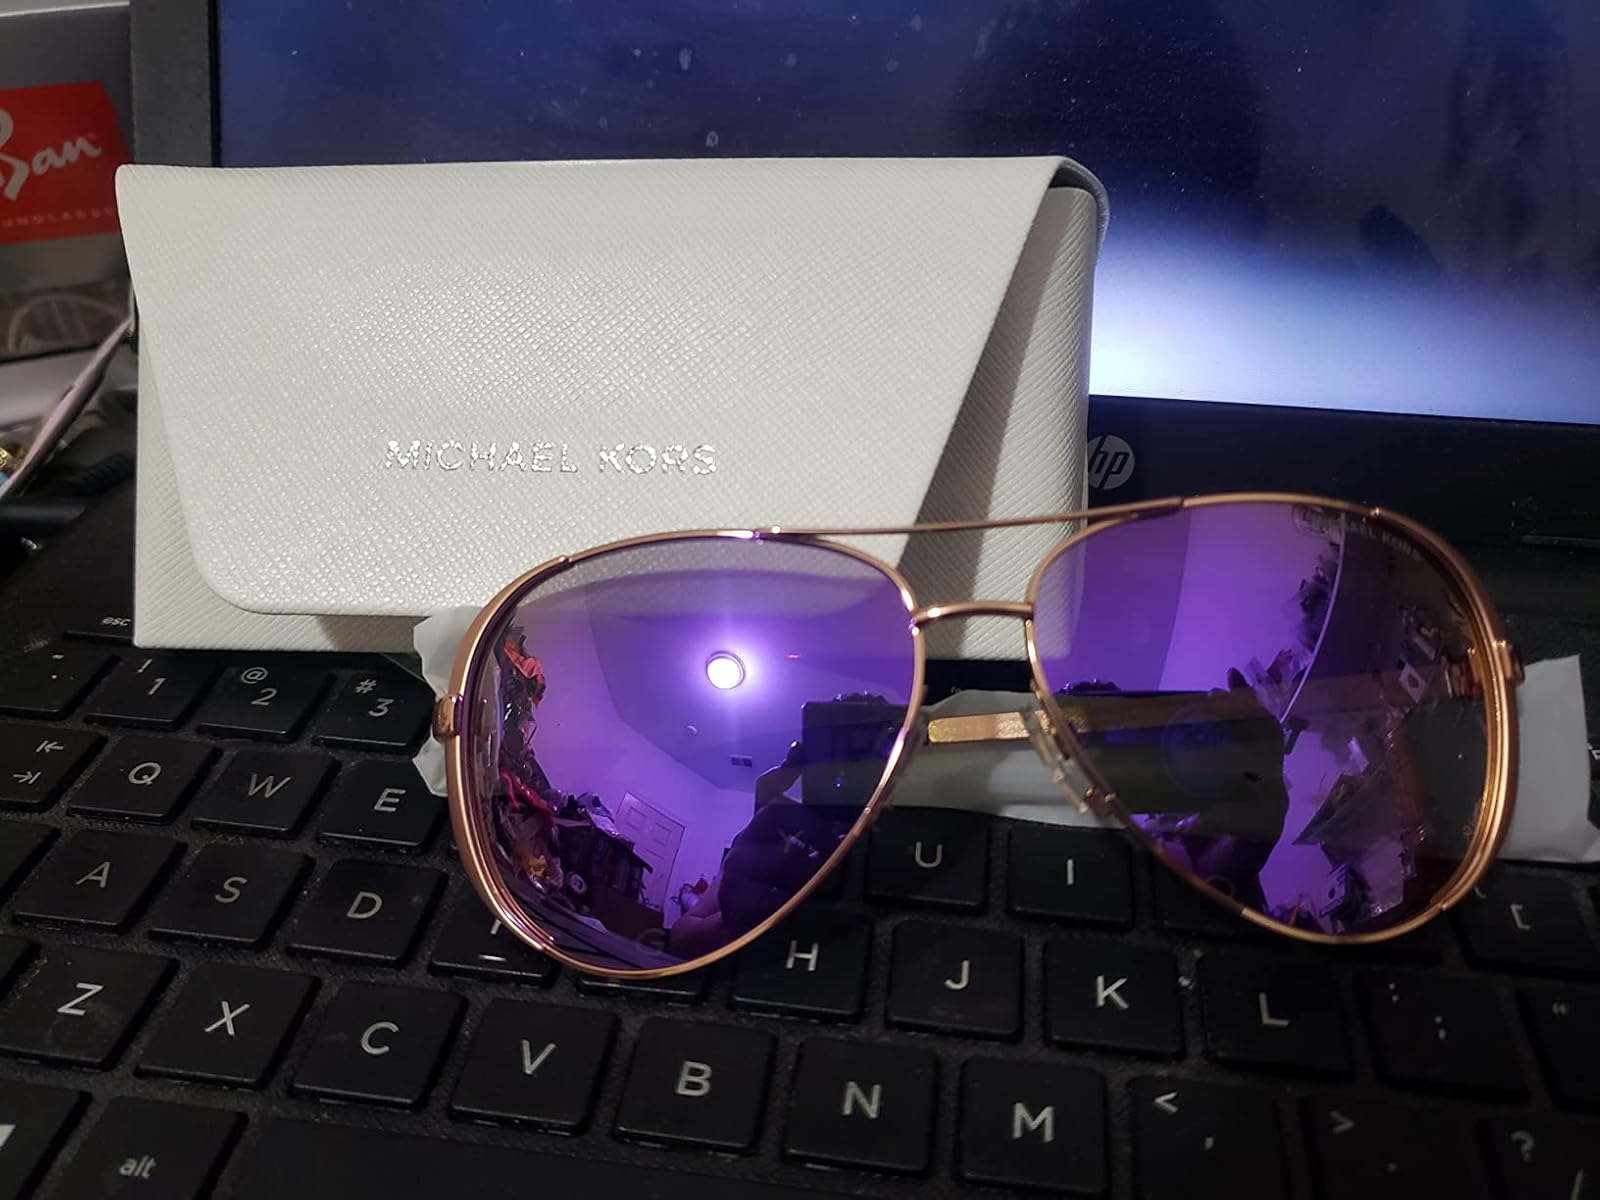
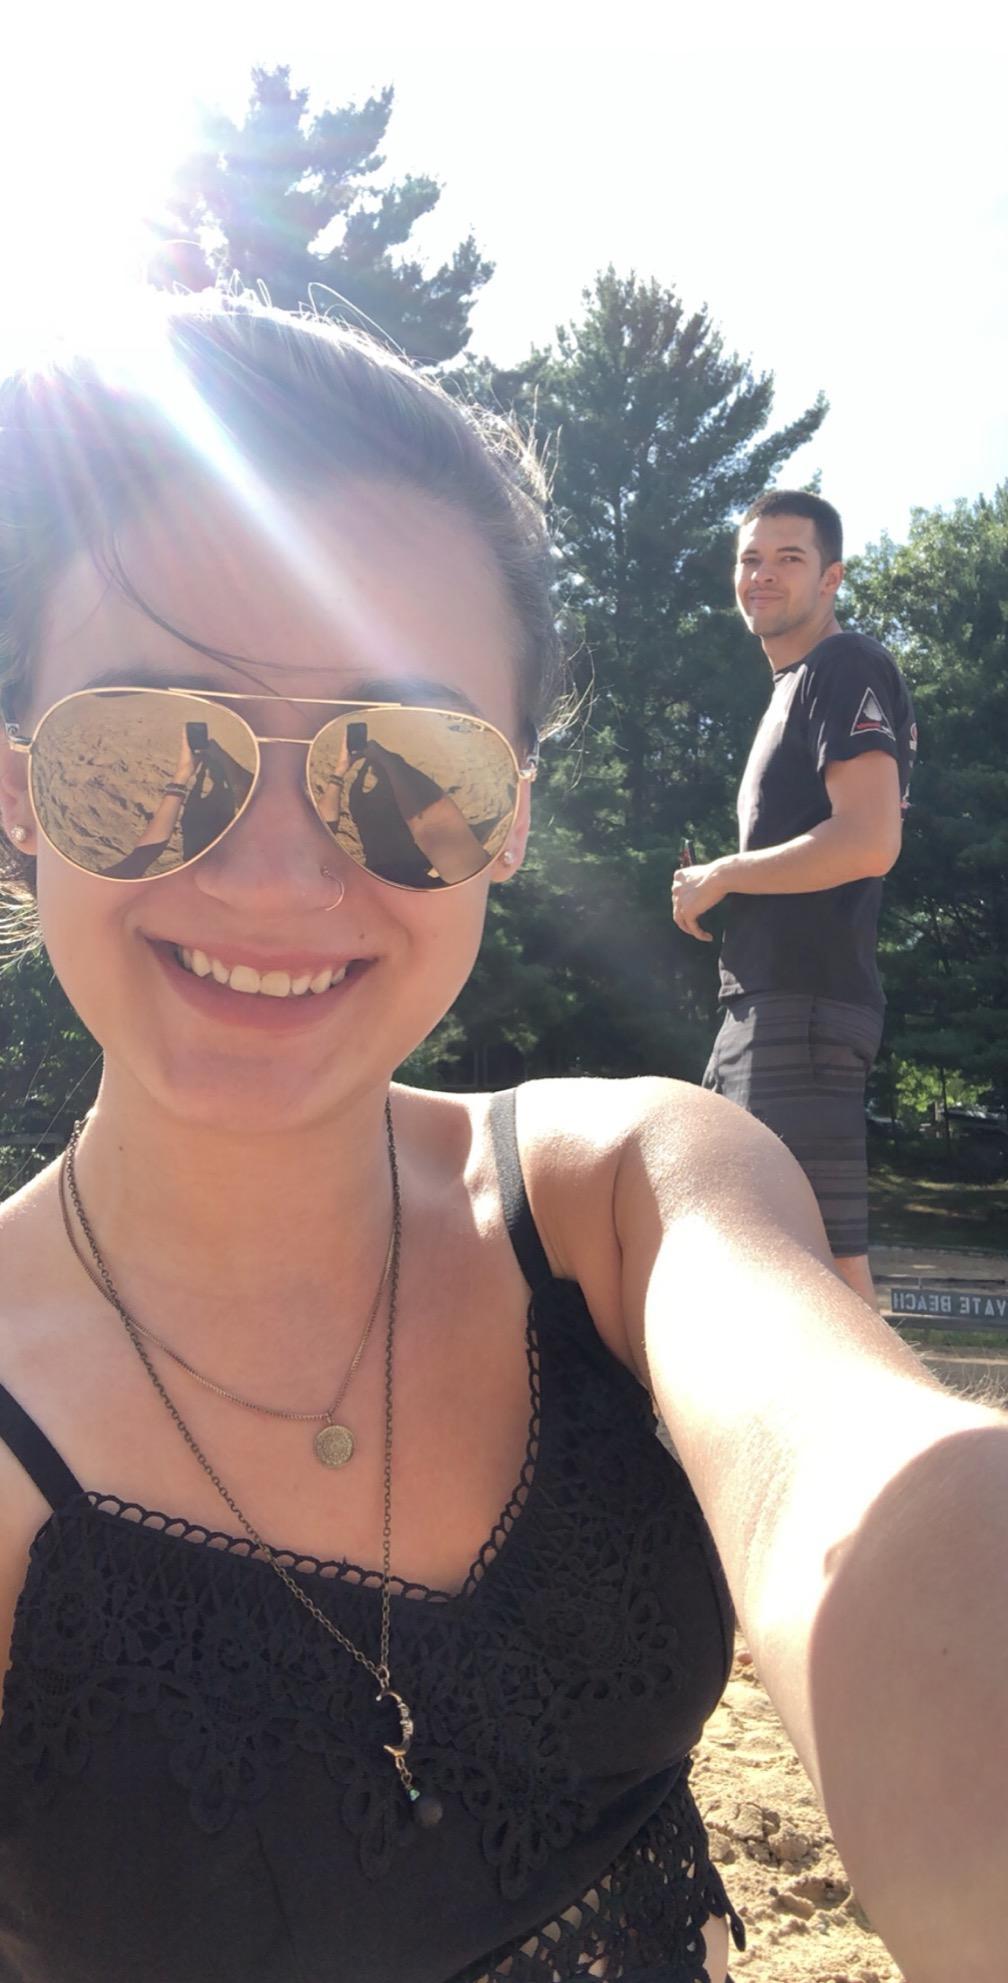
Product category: accessories_sunglasses
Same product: no